Danny Syvret

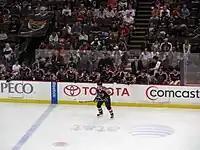
Syvret during his tenure with the Phantoms in 2009.

Syvret scored his first NHL goal at the 2010 NHL Winter Classic when the Boston Bruins defeated the Philadelphia Flyers 2-1 in overtime at Fenway Park.